Baiyundadaobei station

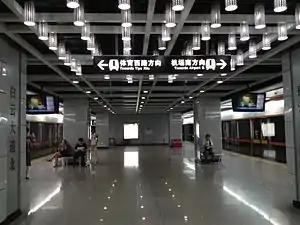

Baiyundadaobei station, formerly Yongtai station during planning, is a metro station on Line 3 of the Guangzhou Metro. The underground station is located at the intersection of Guangcong Highway and Jianpeng Road in the Baiyun District. It started operation on 30October 2010.